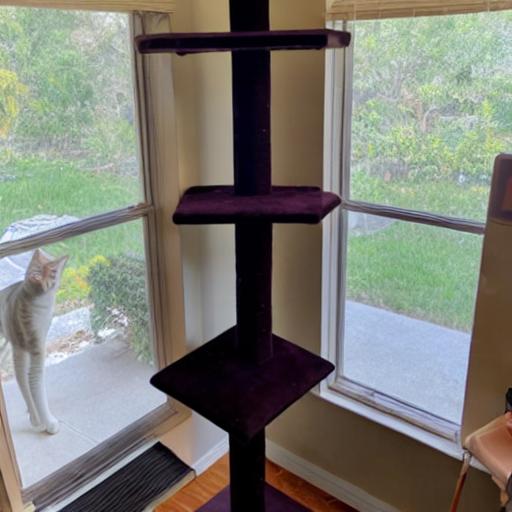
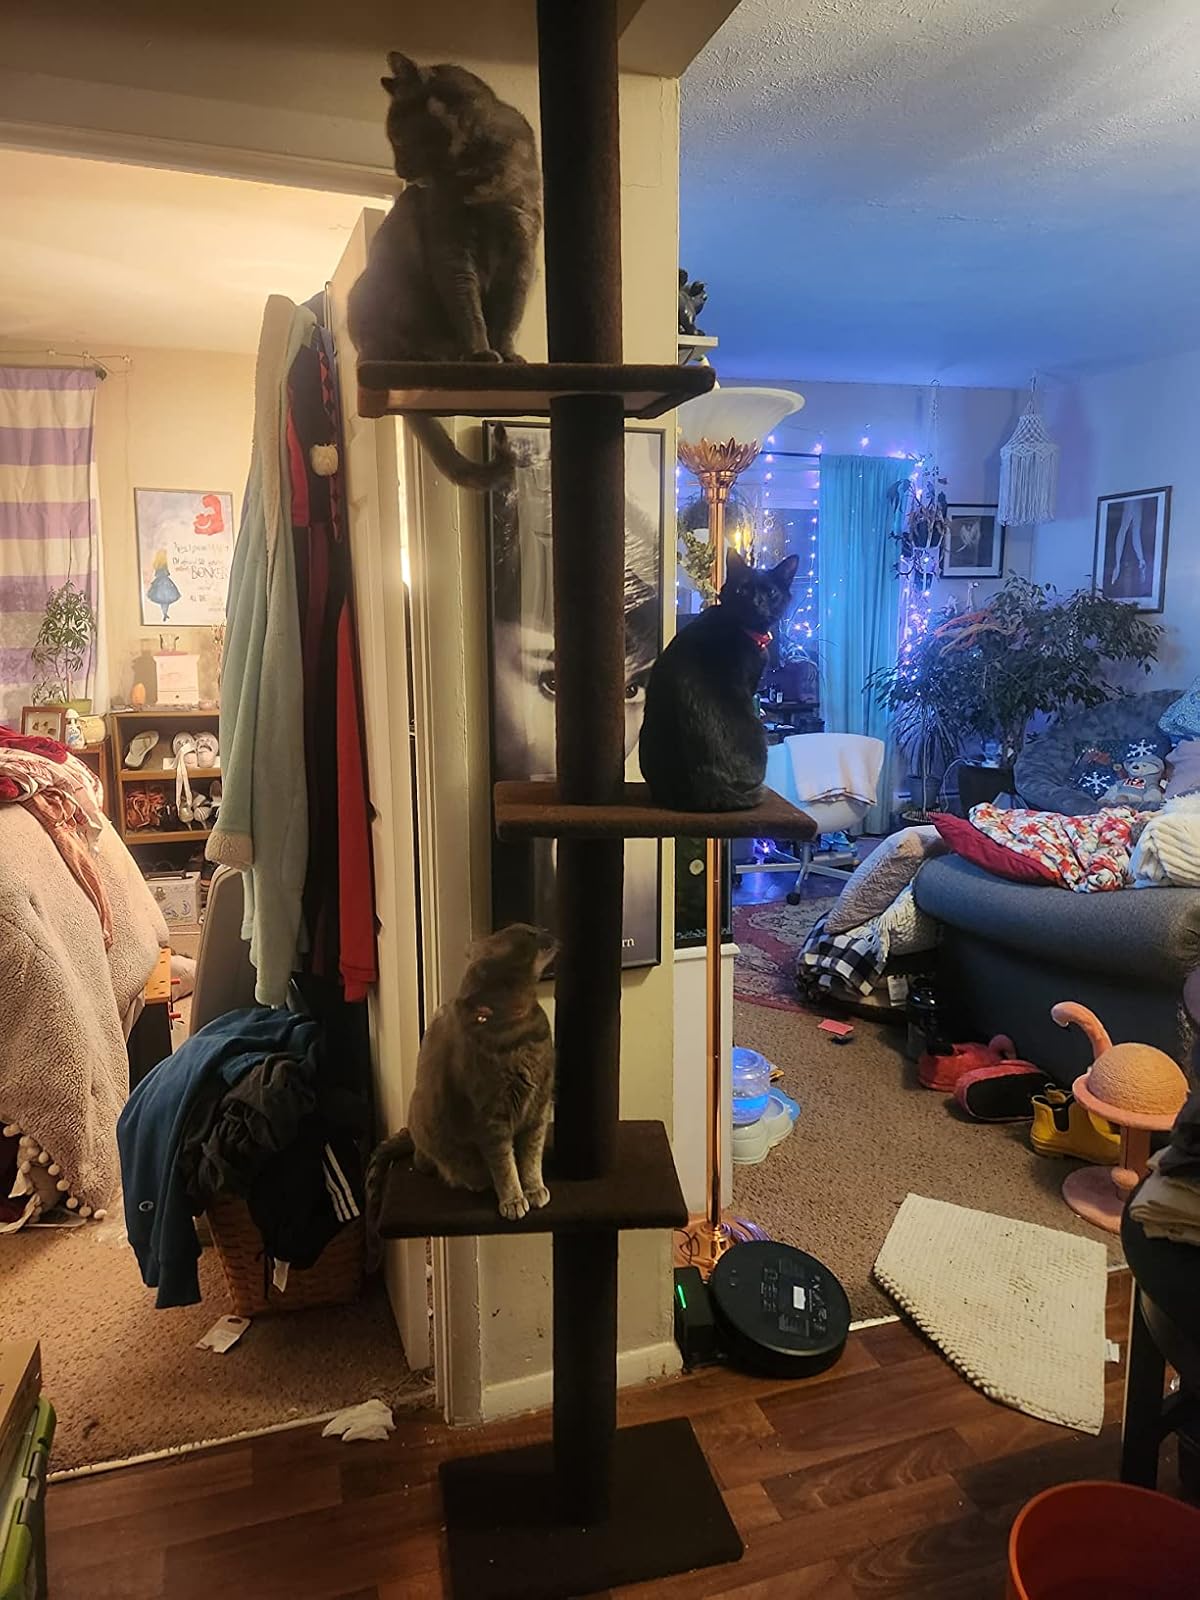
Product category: items_cat tree
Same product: no